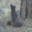
Label: squirrel